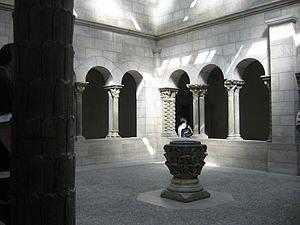
Le vandalisme désigne tout acte de destruction ou de dégradation visant des biens publics ou privés. Le vandalisme vise le plus souvent des édifices et biens mobiliers, des sites naturels, des documents ou œuvres artistiques, et en particulier tout ce qui constitue l'identité d'une culture, son patrimoine. Dans le langage courant, cependant, le terme s'applique parfois à d'autres types de déprédations volontaires. Certains sites internet peuvent également être visés par des modifications intégrant des insultes ou d'autres modifications quelconques.